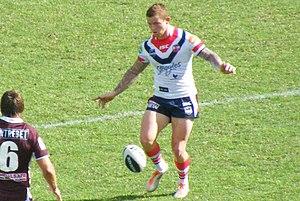
Todd Carney, joueur de rugby à XIII